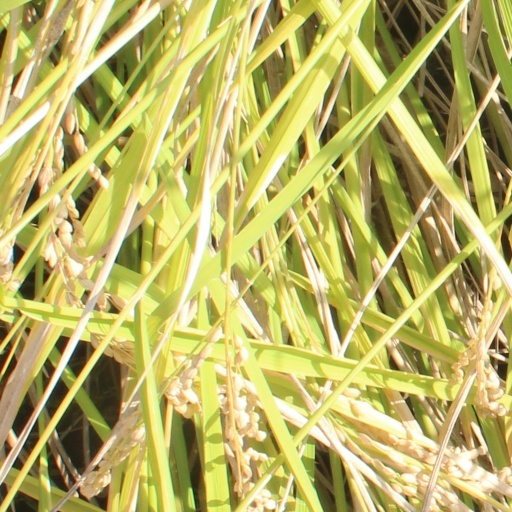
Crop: rice